Eddie Cantor

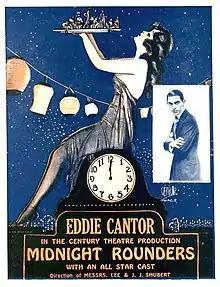
Flyer for "Midnight Rounders"

Cantor appeared on radio as early as February 3, 1922, as indicated by this news item from Connecticut's "Bridgeport Telegram":